Samsung Galaxy S22

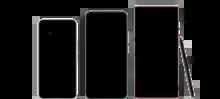
S22, S22+ and S22 Ultra

The Samsung Galaxy S22 is a series of high-end Android-based smartphones developed, manufactured, and marketed by Samsung Electronics as part of its Galaxy S series. They collectively serve as the successor to the Samsung Galaxy S21 series except the S21 FE. The first three smartphones were unveiled at Samsung's Galaxy Unpacked event on February 9, 2022 and were released on February 25, 2022.